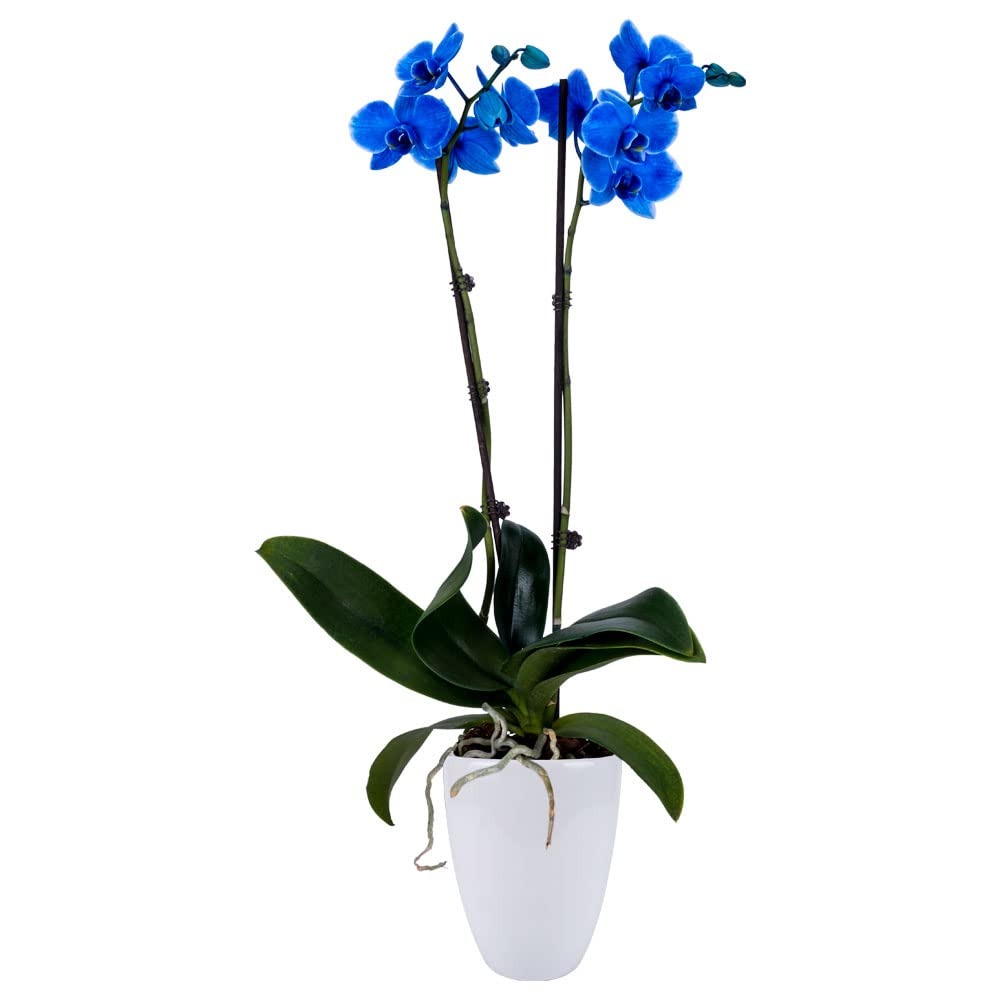
Item Name: DecoBlooms Live Blue Orchid, 5 inch Blooms
Value: 6.0
Unit: pound

Price: 53.82